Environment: real
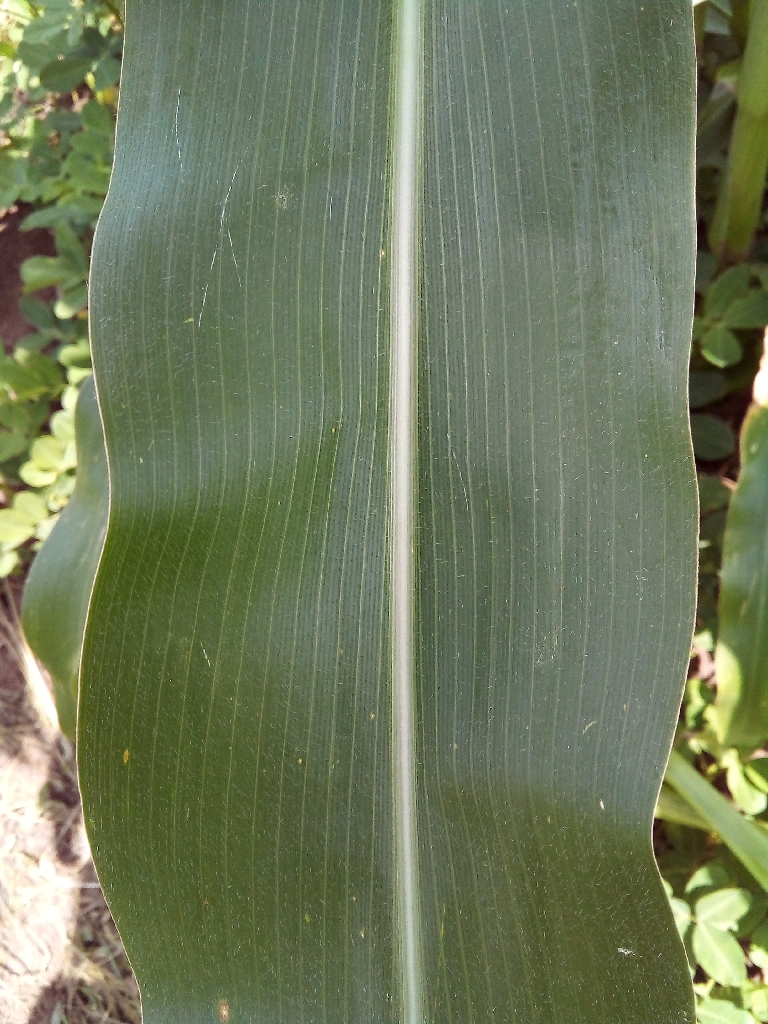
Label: healthy